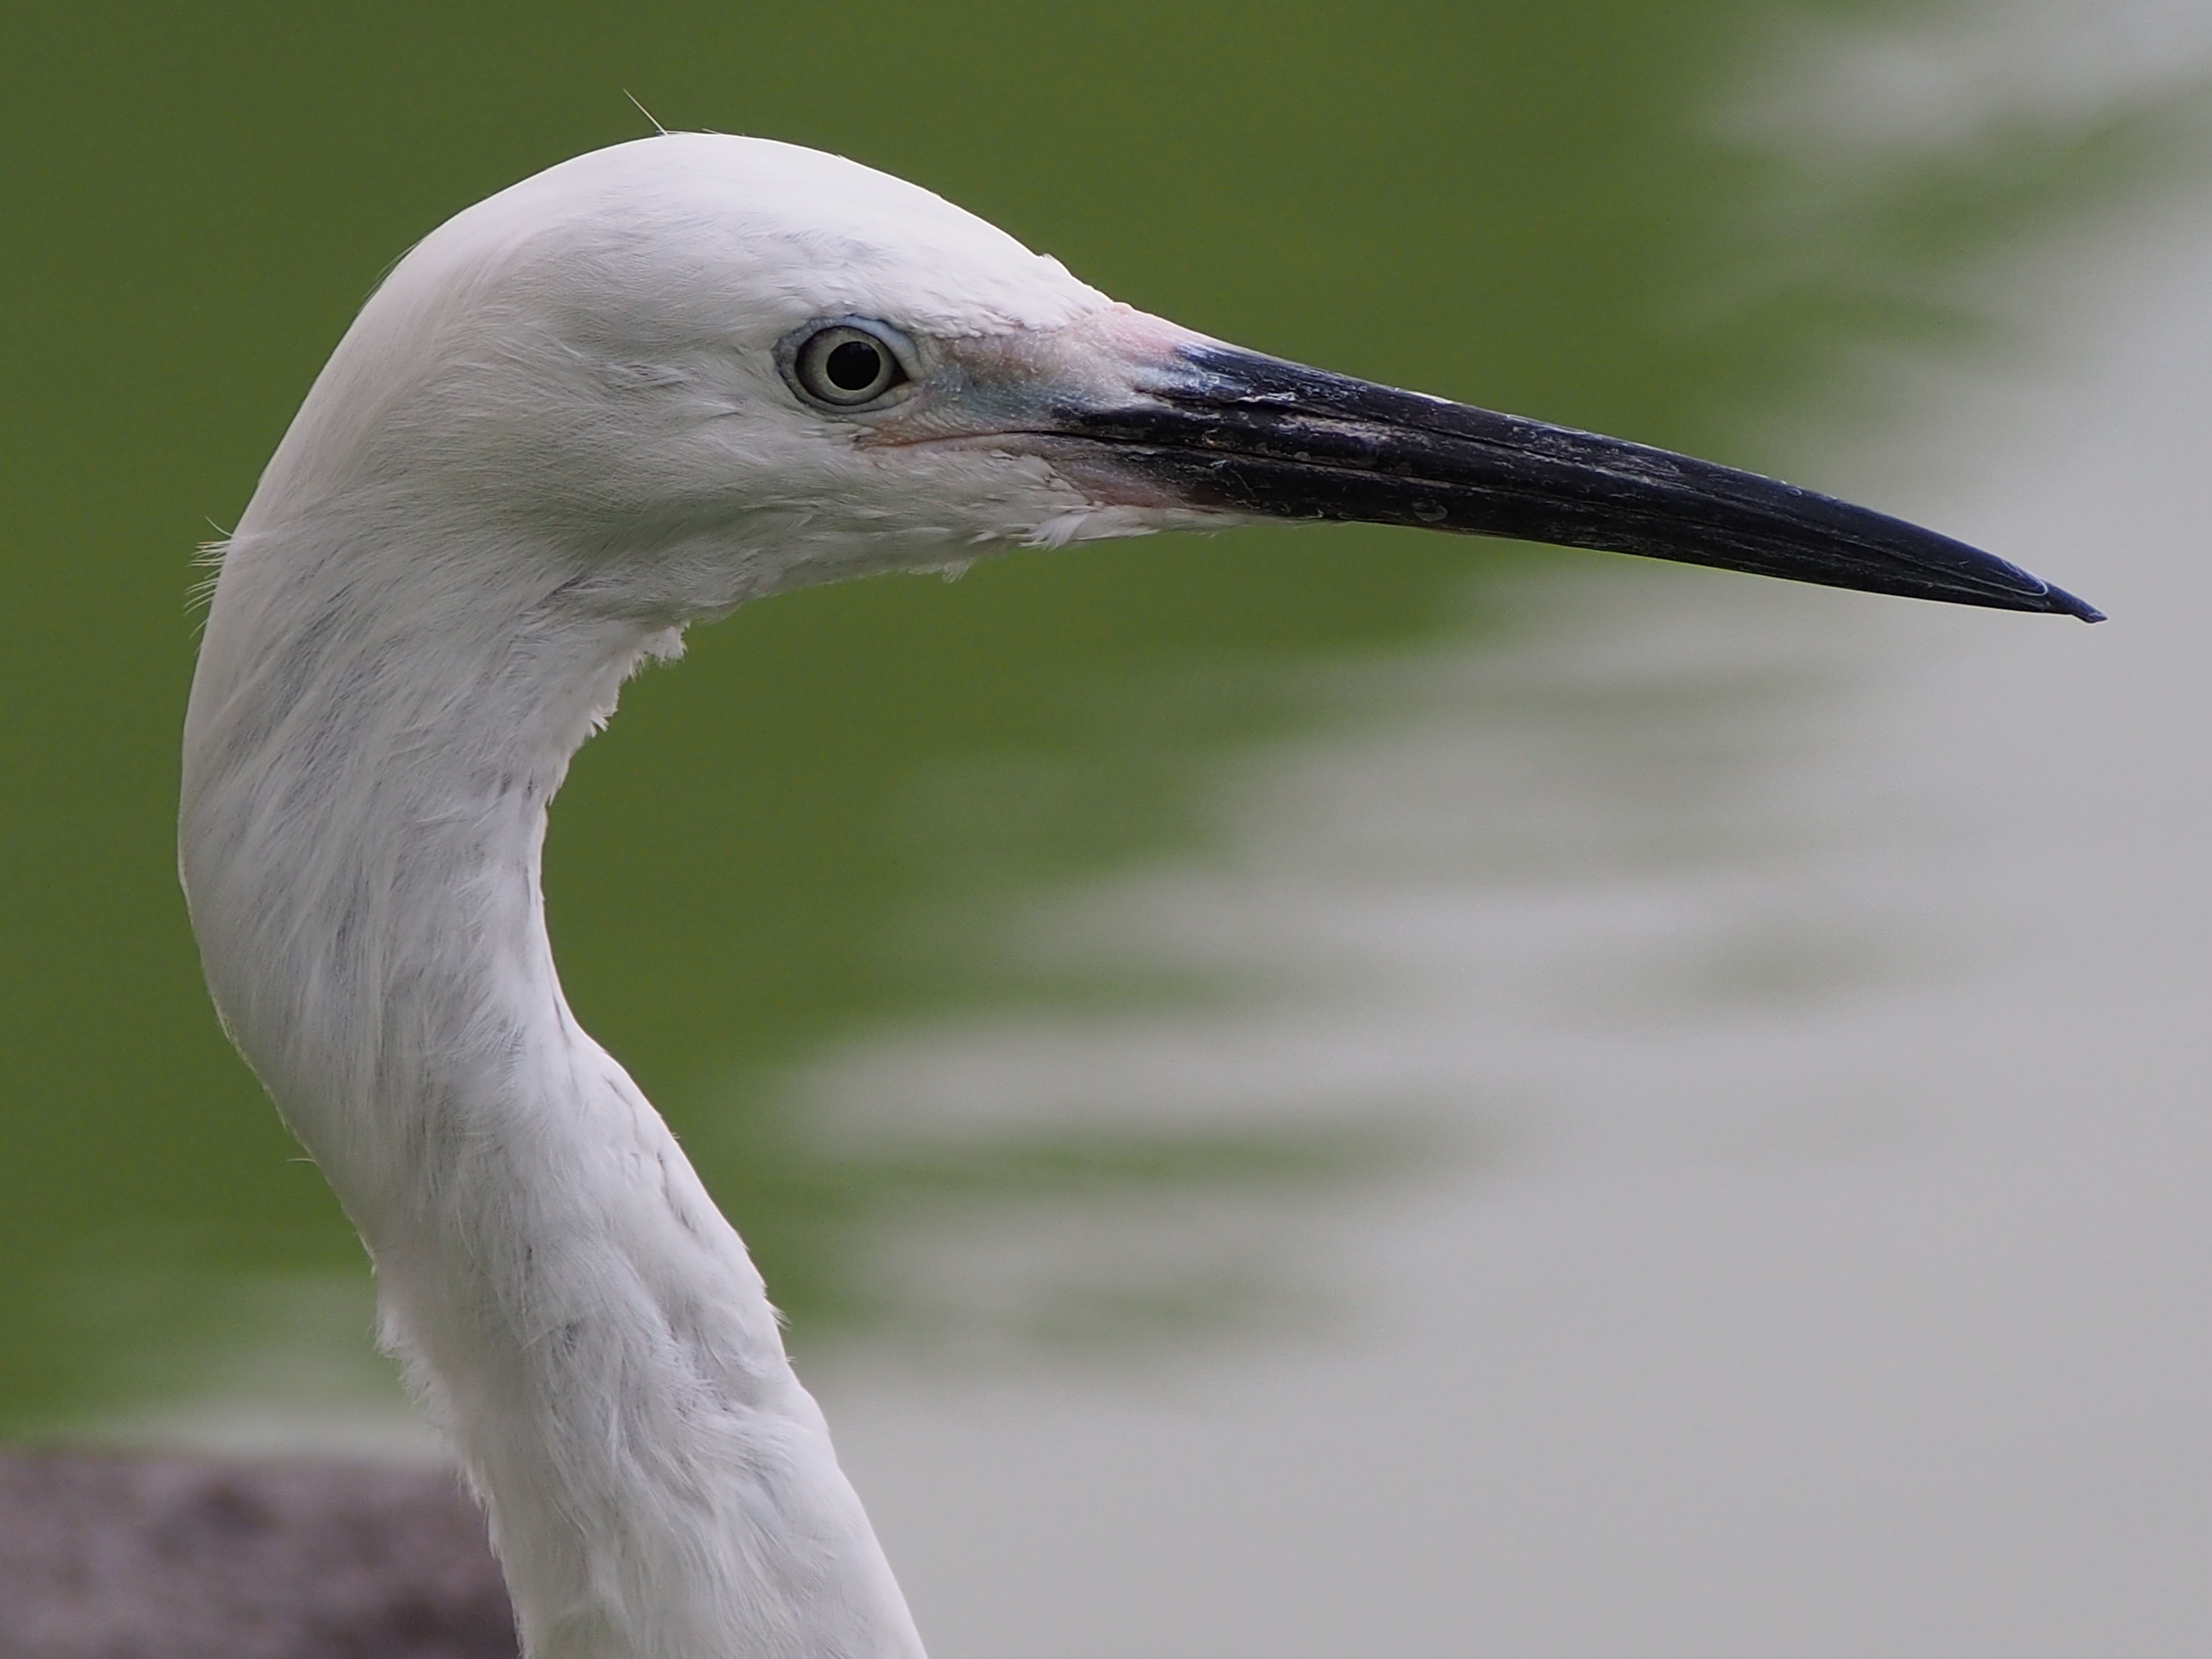
bird, wing, white, wildlife, food, beak, fauna, note, close up, vertebrate, egret, heron, great egret, animal portraits